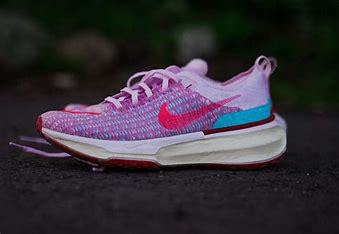
Brand: Nike
Model: Invincible 3